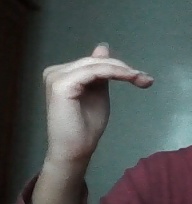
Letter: khaa